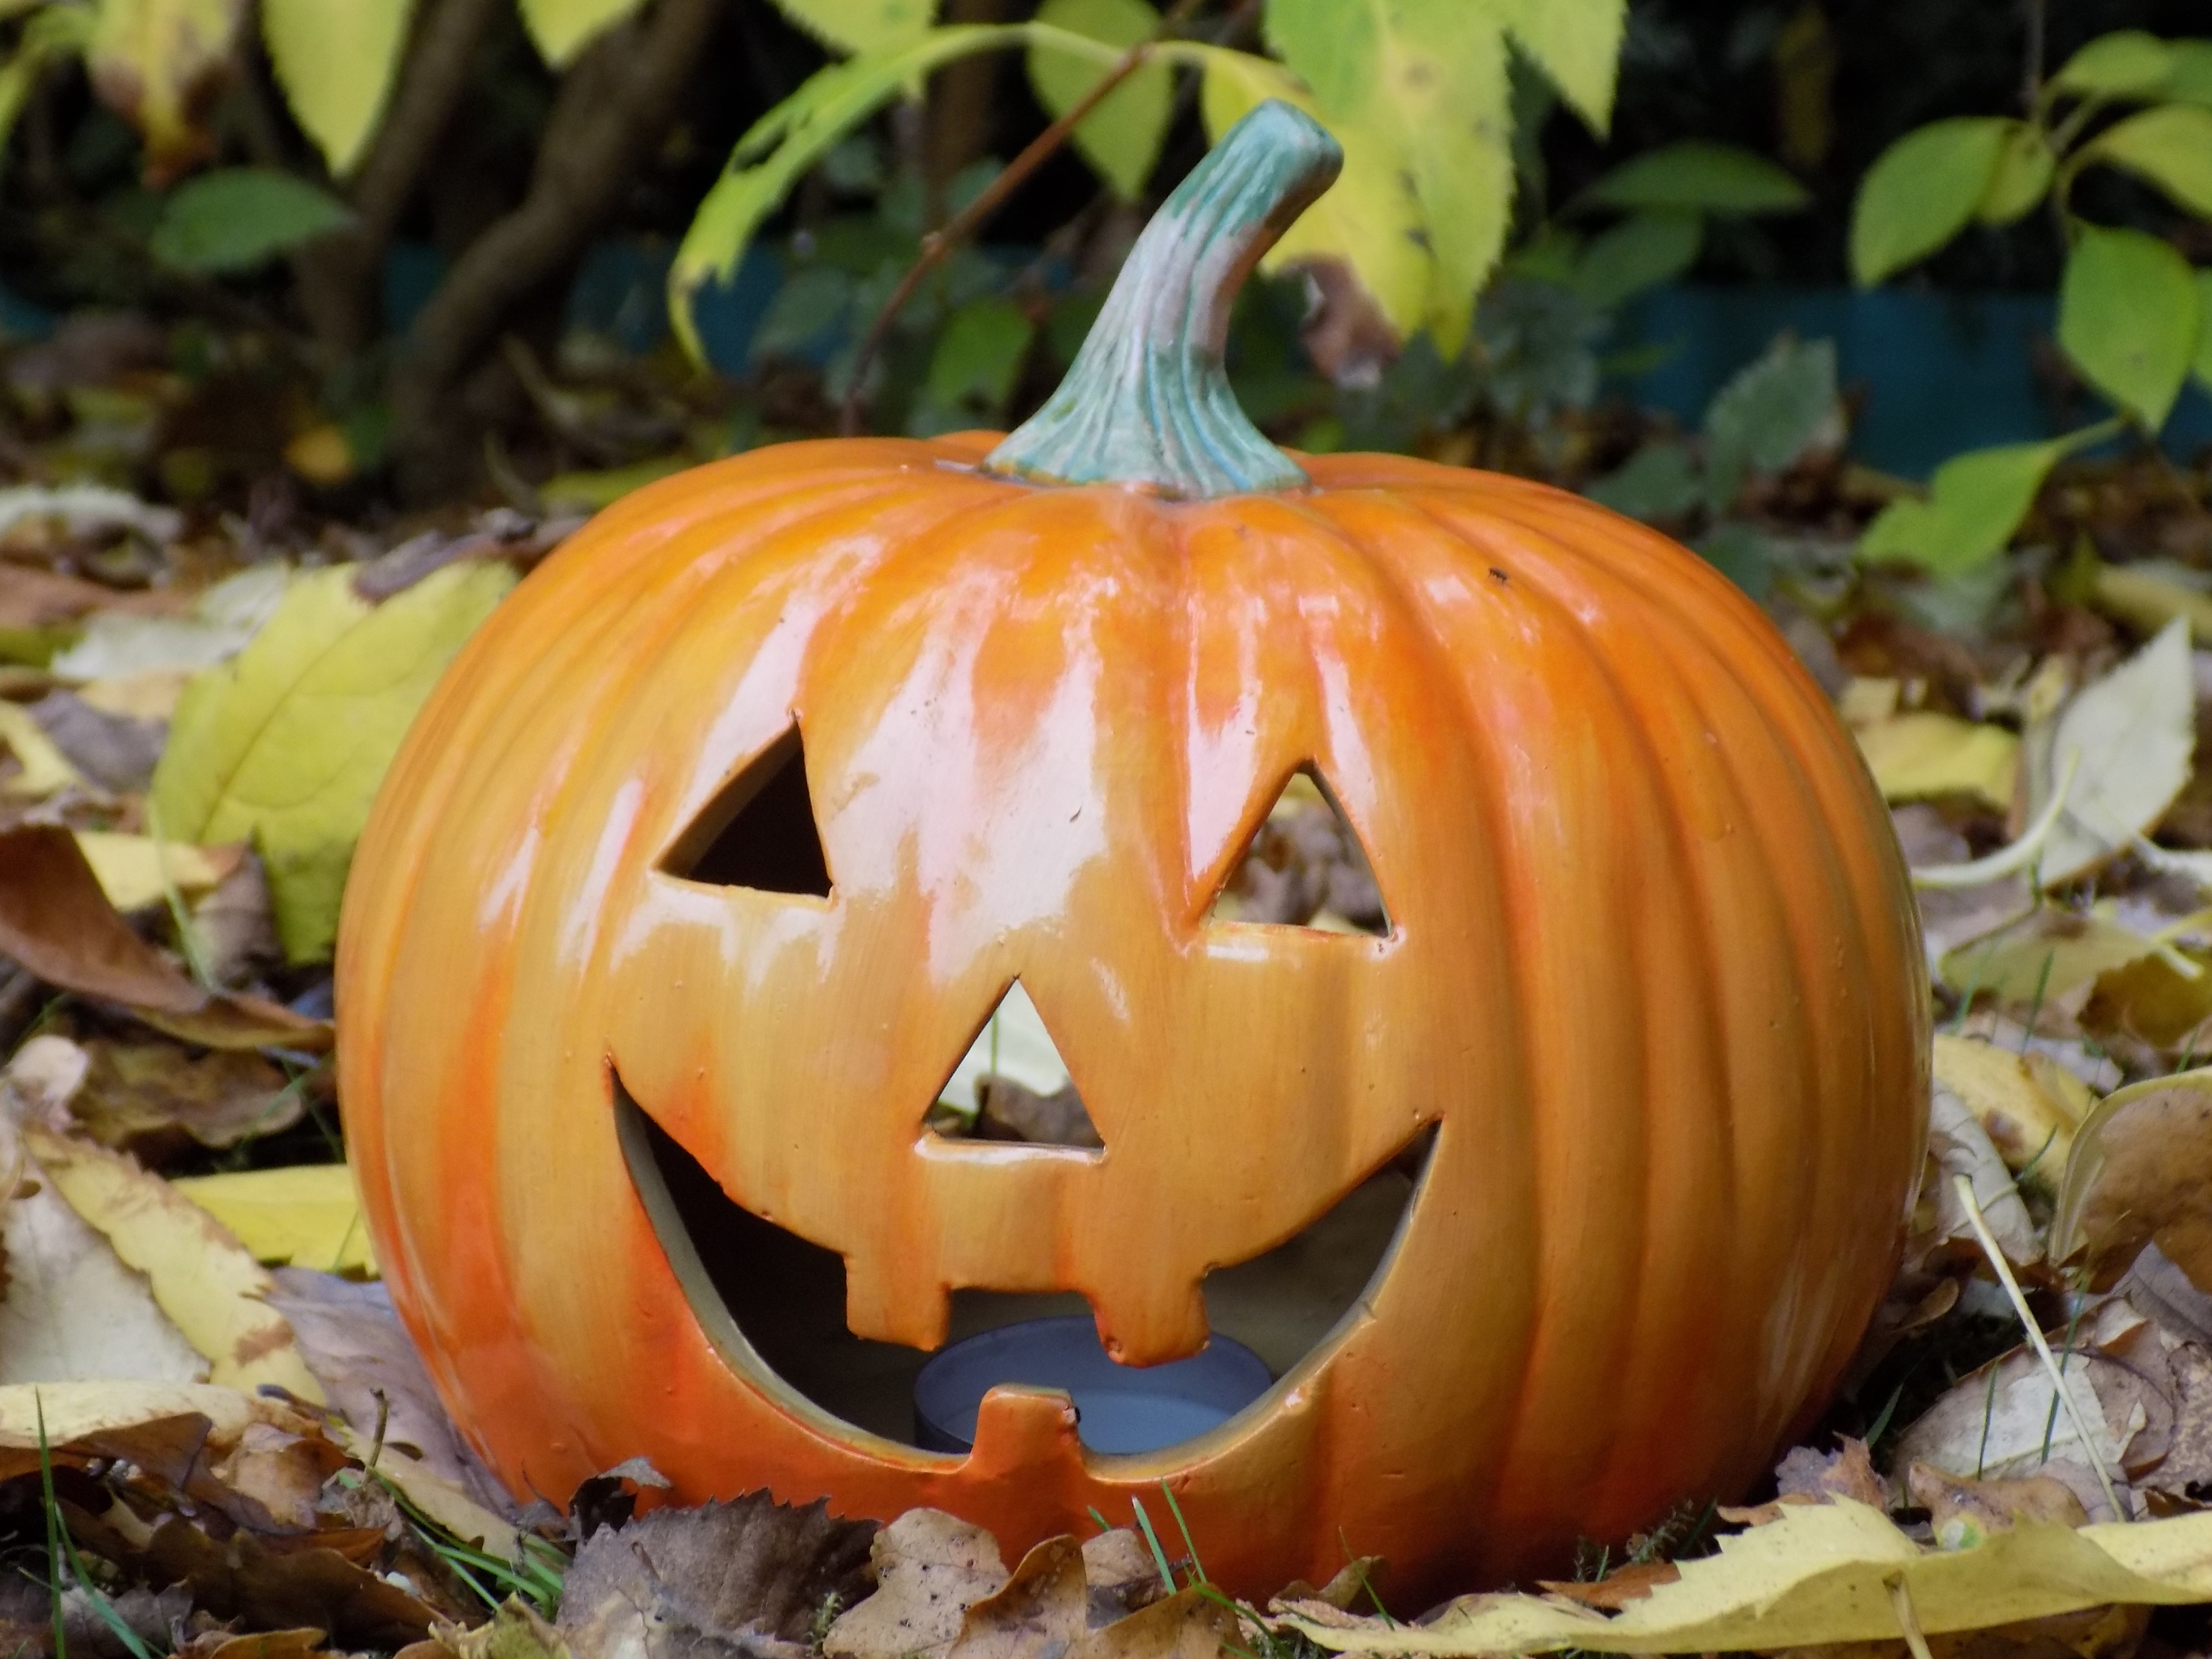
decoration, orange, autumn, pumpkin, halloween, holiday, gourd, jack o lantern, calabaza, carving, cucurbita, winter squash